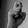
ASL letter: X